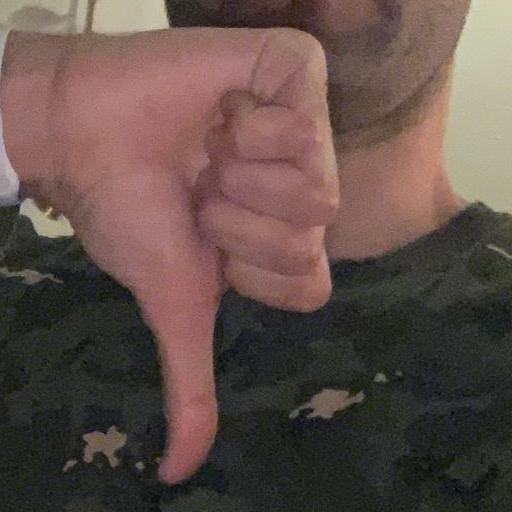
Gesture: dislike